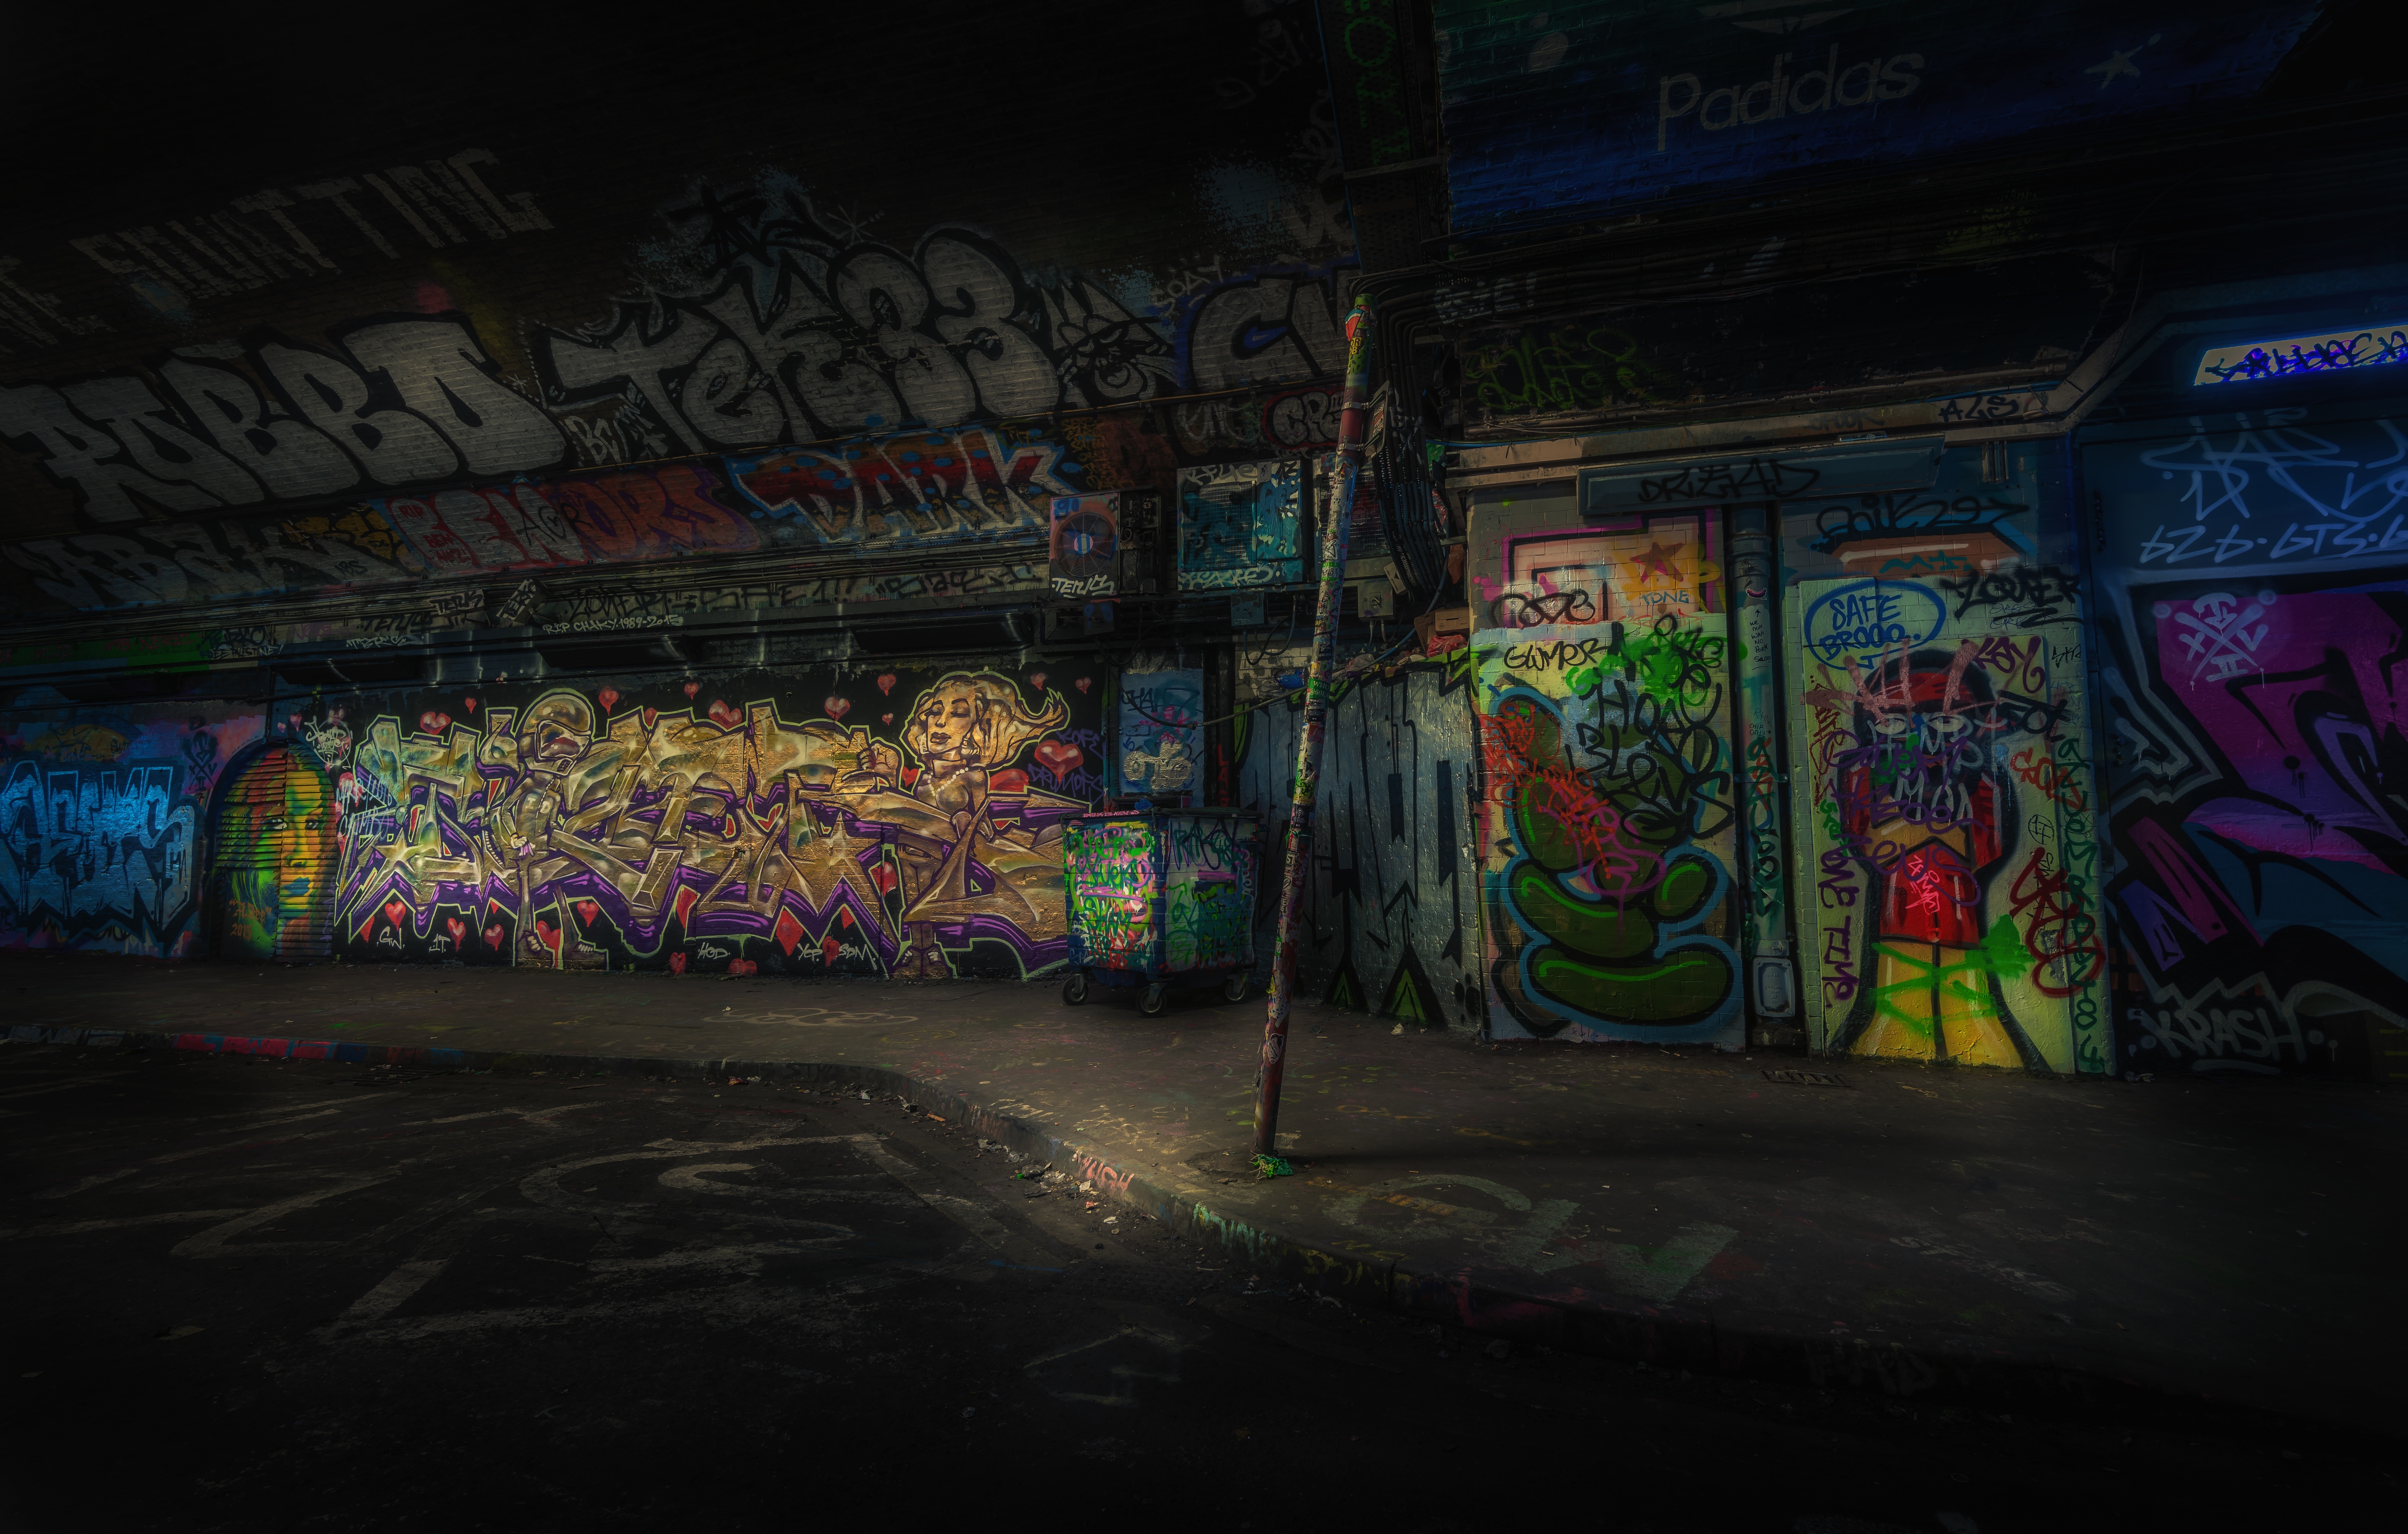
night, urban, wall, spray, color, paint, grunge, darkness, graffiti, art, vandalism, culture, destruction, problem, crime, grafitti, graffitti, graffiti wall, urban area